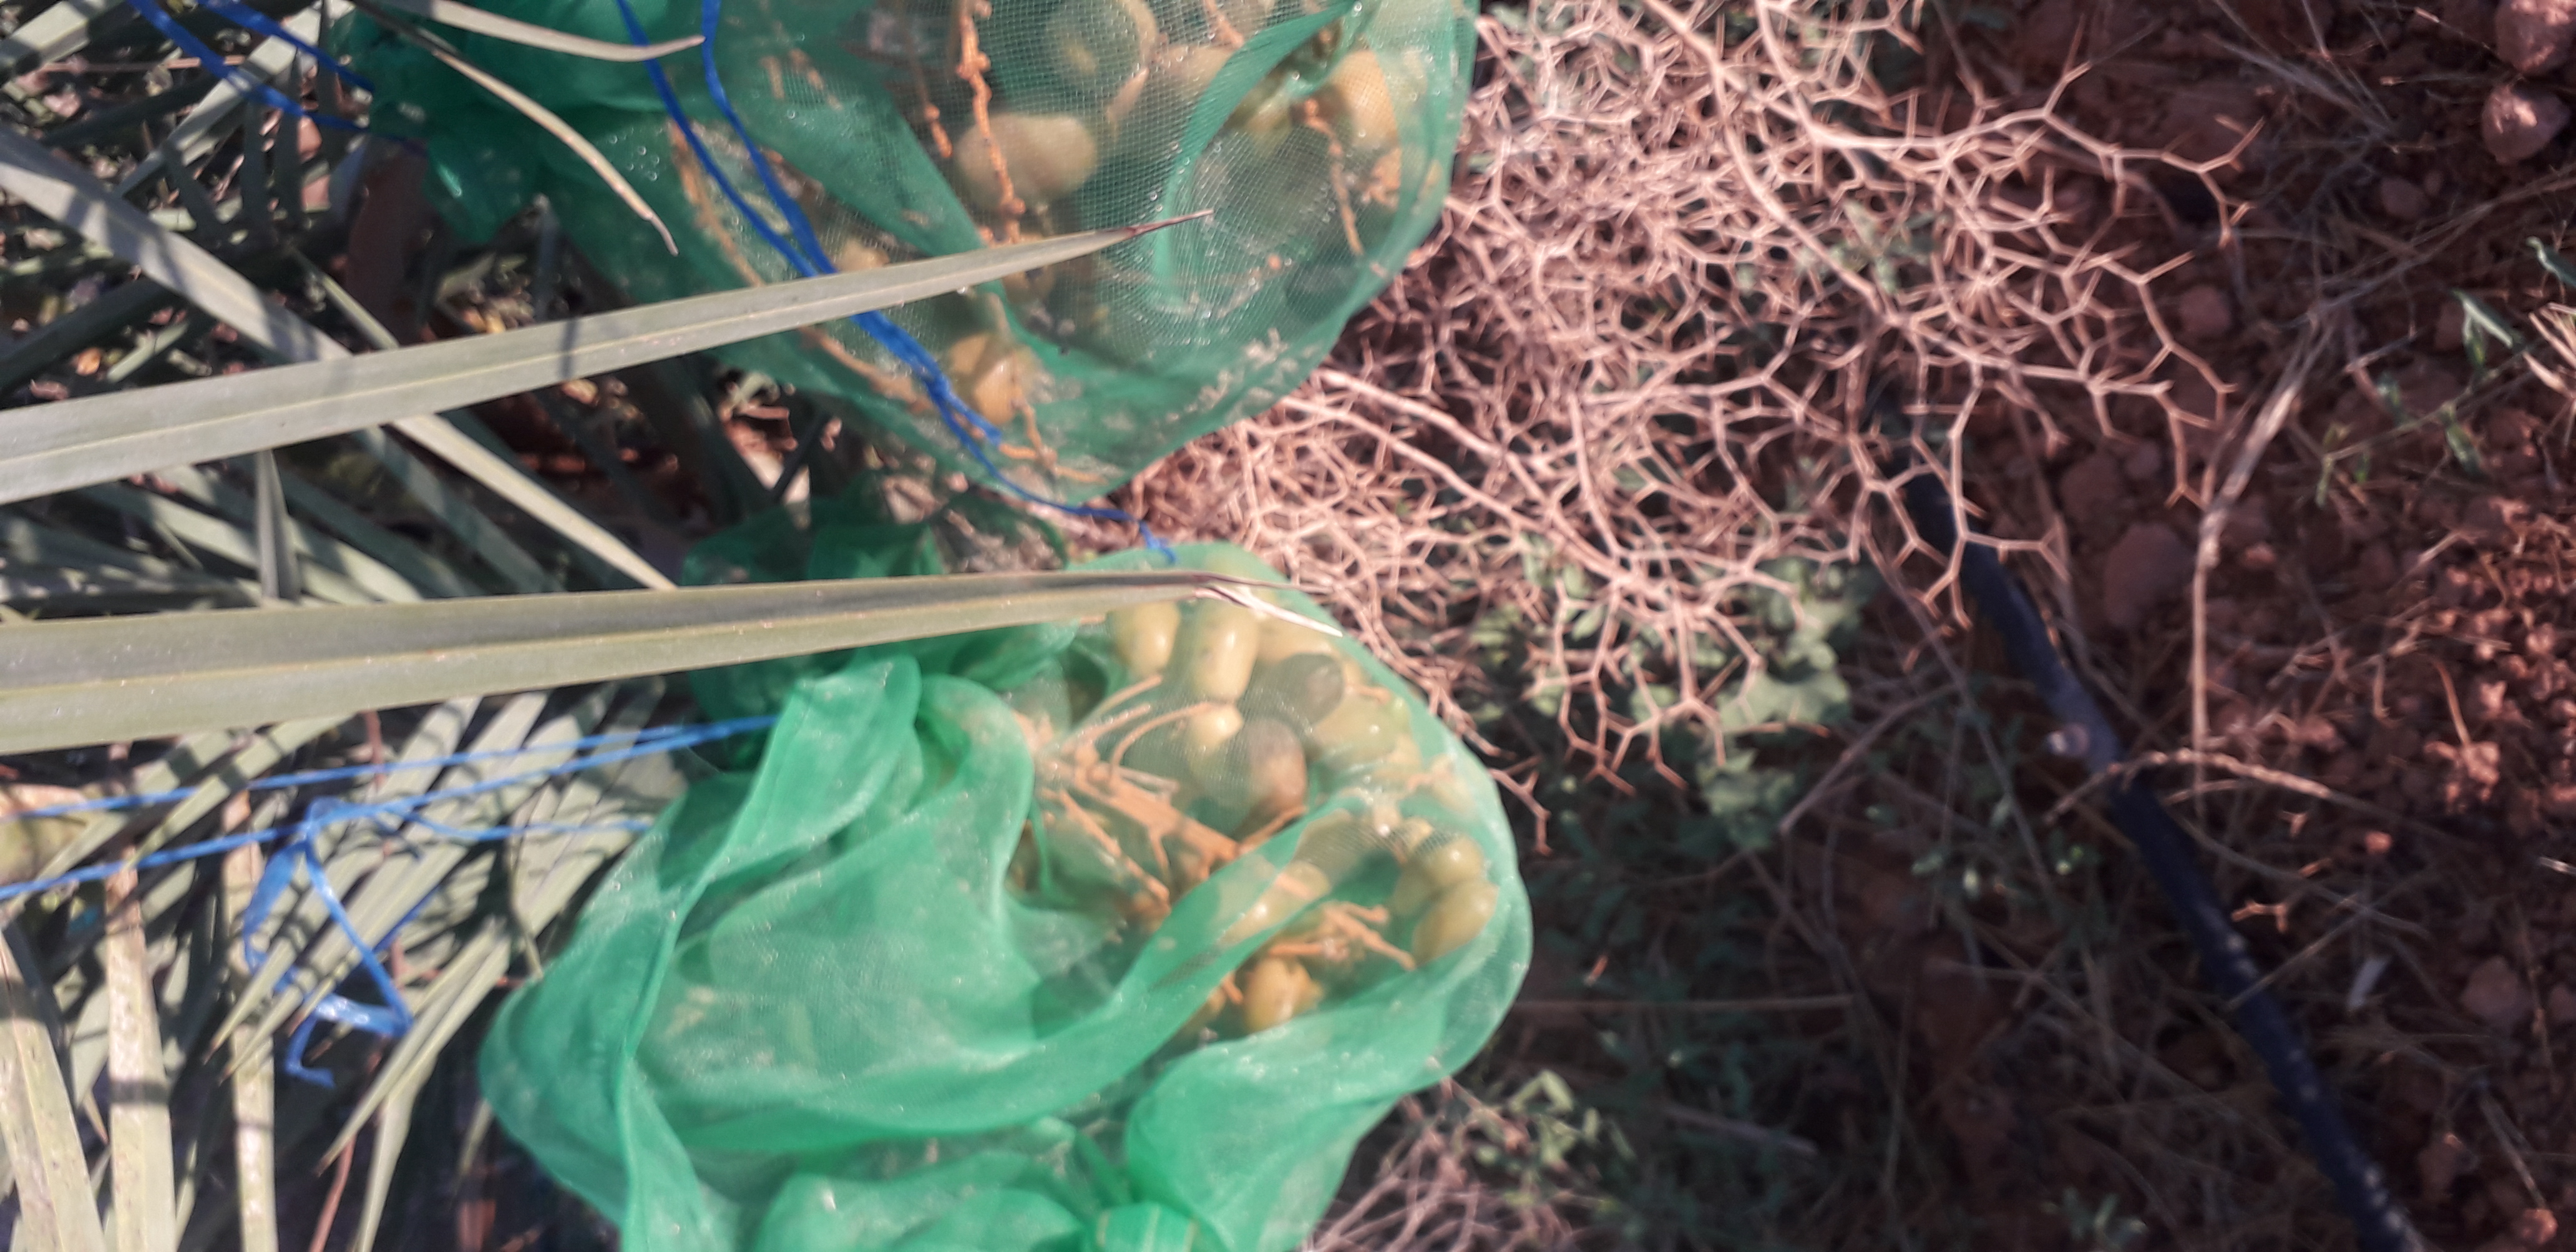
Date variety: Boufagous